Bargen, Schaffhausen

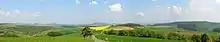
View of the countryside around Bargen

Bargen has an area, , of . Of this area, 29.2% is used for agricultural purposes, while 65.8% is forested. Of the rest of the land, 4.8% is settled (buildings or roads) and the remainder (0.2%) is non-productive (rivers, glaciers or mountains).